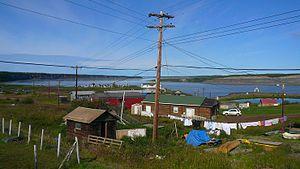
Cet article recense les lieux patrimoniaux des Territoires du Nord-Ouest inscrit au répertoire des lieux patrimoniaux du Canada, qu'ils soient de niveau provincial, fédéral ou municipal.
Voici la liste des lieux historiques nationaux du Canada situé aux Territoires du Nord-Ouest. En mars 2011, on compte 12 lieux historiques nationaux aux Territoires du Nord-Ouest, dont un seul est administré par Parcs Canada.